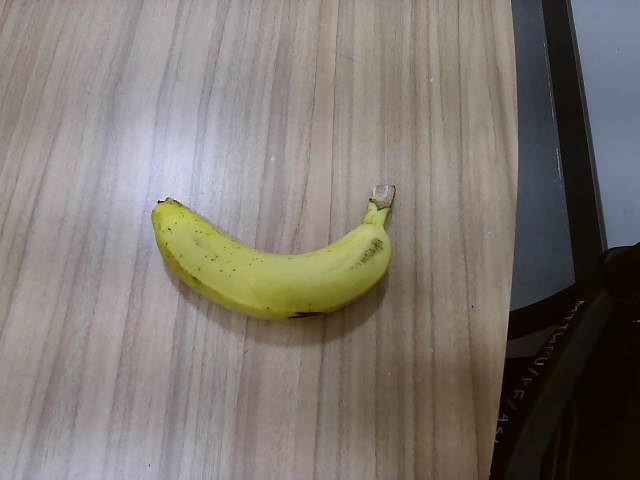
Label: Ripe_Banana